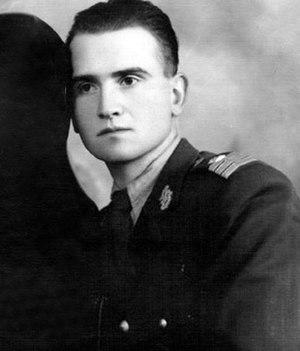
Toma Arnăuţoiu du groupe de résistance anticommuniste ""Haiducii Muscelului""."
La résistance anticommuniste roumaine est un mouvement populaire roumain de lutte contre la dictature du Parti communiste roumain. Elle fut active à partir de 1944 et dura pendant plus de trente années, certains combattants isolés subsistant en effet jusqu'au milieu des années 1970. En Roumanie, l'opposition armée fut la première forme de résistance et l'une des plus organisées contre la terreur rouge du régime communiste à ses débuts. Ce n'est qu'après la chute, fin 1989, du dernier dirigeant communiste Nicolae Ceaușescu que les détails de ce mouvement, jusque-là scellés par le secret d'État, furent rendus accessibles aux historiens et aux familles, qui tentent de les porter à la connaissance du public. Les Roumains connaissaient déjà l'existence de « bandes armées fascistes manipulées par les impérialistes étrangers » via la propagande communiste qui les évoquait de temps en temps, notamment pour expliquer ses échecs. Les faits étaient déformés par ces récits faisant passer les résistants pour de vulgaires bandits.